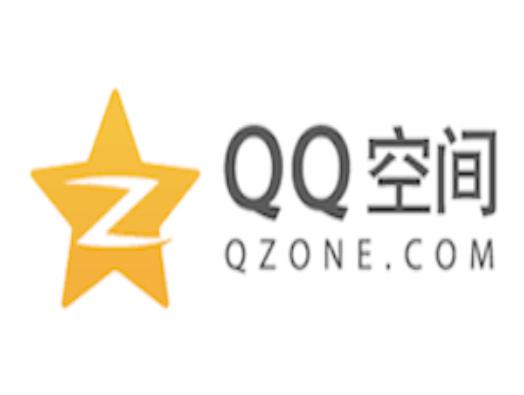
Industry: Leisure